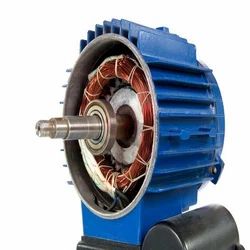
Label: All_Type_Motors_Rewinding_And_Suppliers.